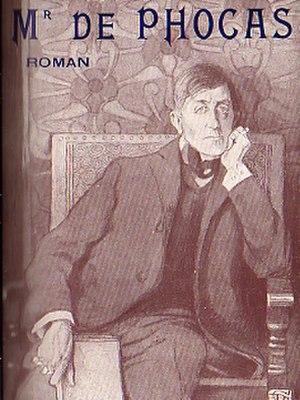
Couverture de Mr de Phocas de Jean Lorrain, bois de Géo Dupuis, Paris, Librairie Paul Ollendorff, 1908.
Monsieur de Phocas est un roman de Jean Lorrain, écrivain français de la Belle Époque, paru en 1901.
Le décadentisme est un mouvement littéraire et artistique controversé qui s'est développé en Europe et aux États-Unis principalement au cours des vingt dernières années du XIXᵉ siècle. On parle aussi de littérature ou d'esthétique fin-de-siècle.
Georges Gustave Léon Dupuis dit Géo Dupuis, né le 21 janvier 1874 au Havre et mort le 24 décembre 1932 est un artiste peintre, illustrateur et graveur français.